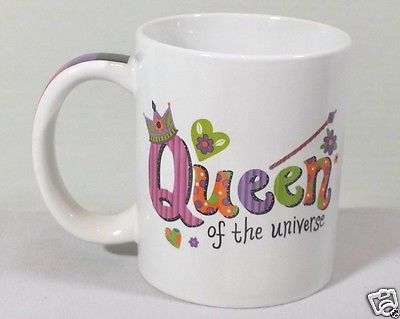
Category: mug